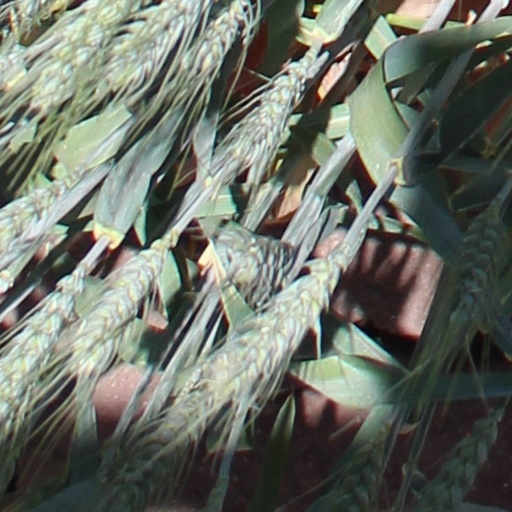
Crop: wheat